The Hill, New South Wales

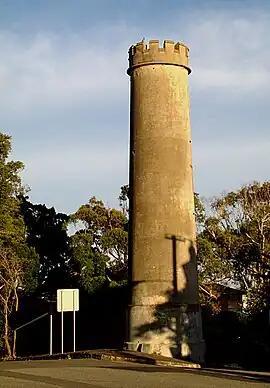
Beacon Tower, originally high was extended to in 1877 after the light had been obscured by the erection of a Wesley Parsonage.

The Hill is an inner city, residential suburb of Newcastle, in the Hunter Region of New South Wales, Australia, located immediately south of Newcastle's central business district. The Hill is filled with historic Victorian terraces and is the site of a historic convict prison block.